Woman of Tekoa

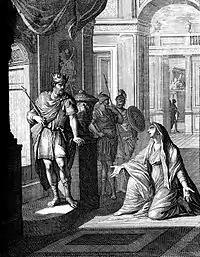
A depiction of the woman of Tekoa before David, by Caspar Luiken.

The woman of Tekoa is an unnamed figure in the Hebrew Bible. She appears in 2 Samuel 14, after Absalom has been banished following his murder of Amnon. Joab wants David to be reconciled to Absalom, and he sends to Tekoa to find a "wise woman". Joab tells the woman to pretend to be mourning, and she tells a story to David to elicit his sympathy and obtain his favourable judgement. The woman says that her son killed his brother, and now the rest of the family wants to kill him. When David decides that her son should be spared, the Tekoite woman tells him that he should do the same for Absalom.